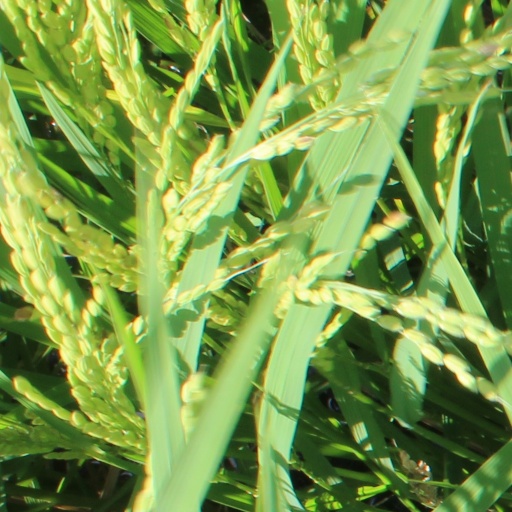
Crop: rice